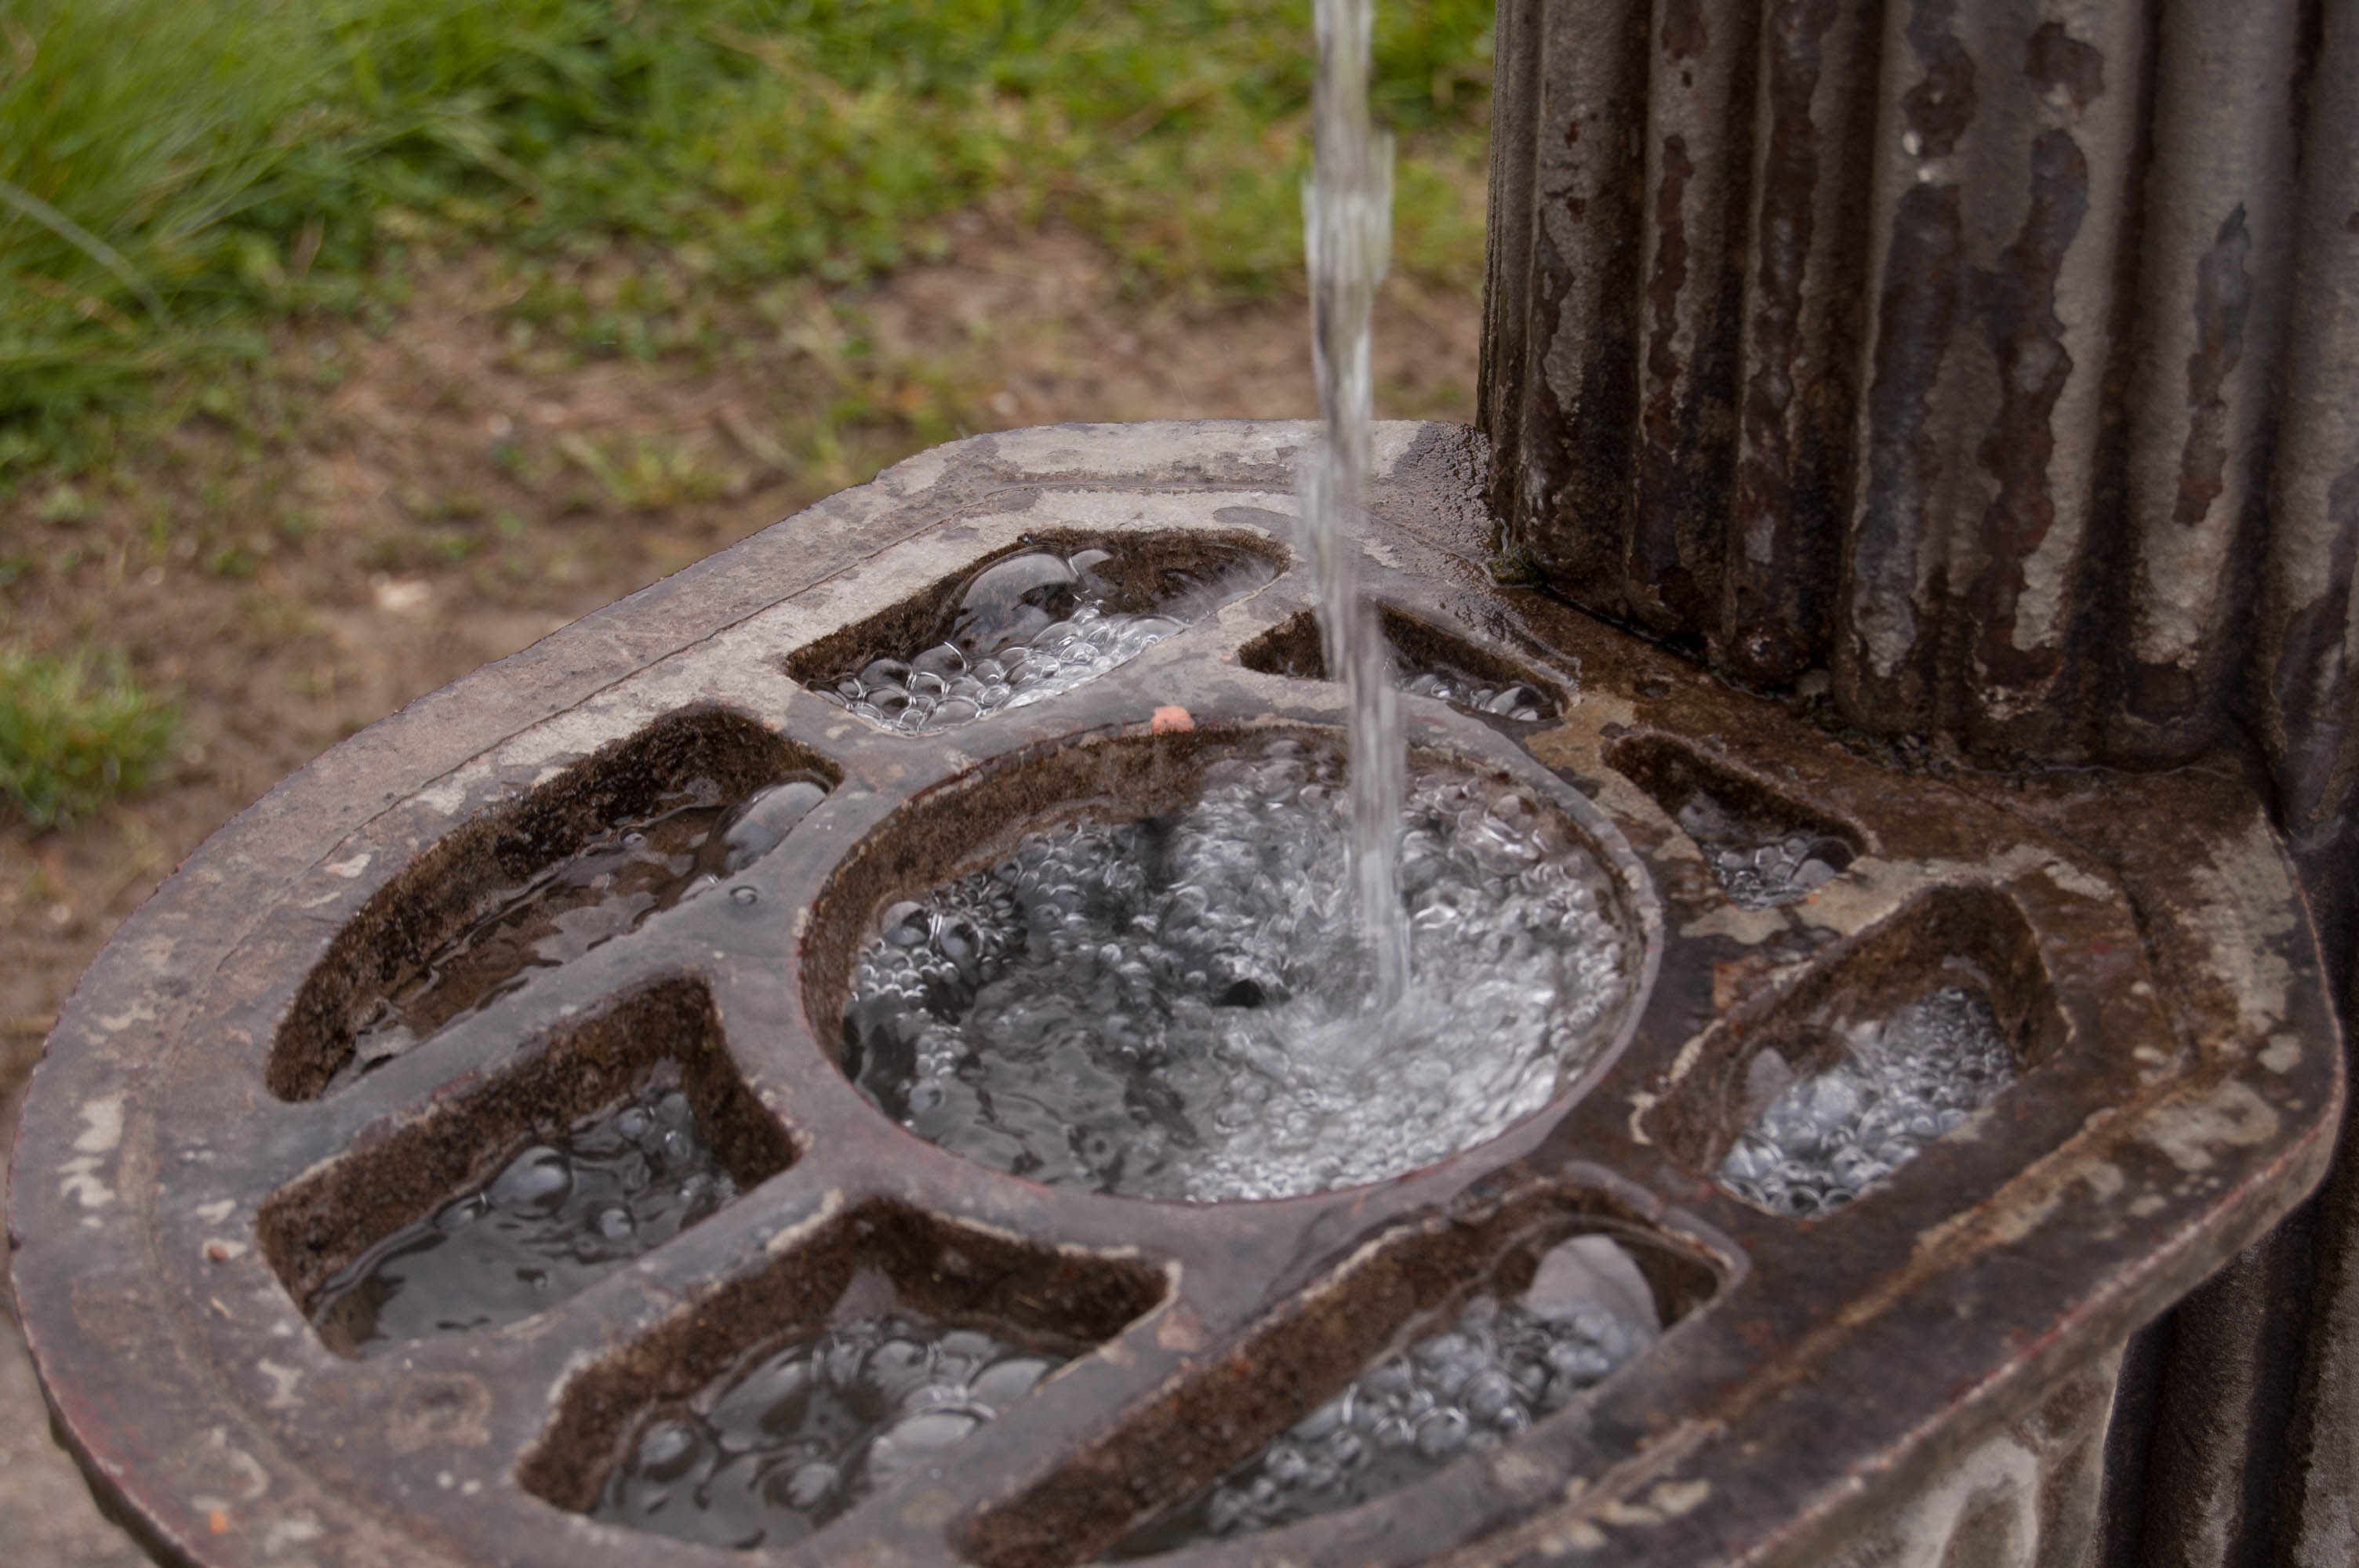
water, soil, beverage, material, iron, carving, fontanella